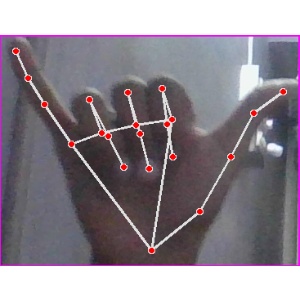
अक्षर: य